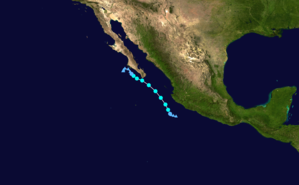
La saison cyclonique 2013 dans l'océan Pacifique nord-est est la saison des cyclones tropicaux dans le nord-est de cet océan et qui devait officiellement démarrer le 1ᵉʳ juin 2013. Cependant, la première tempête tropicale nommée Alvin s'est manifestée dès le 15 mai. La saison officiellement se termine le 30 novembre 2013.